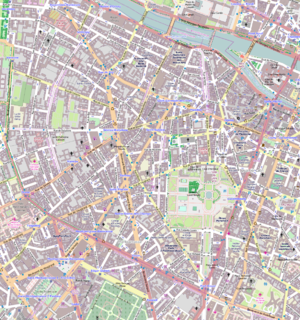
La rue Bréa est une rue du 6ᵉ arrondissement de Paris.
La rue du Vieux-Colombier est une rue du 6ᵉ arrondissement de Paris.
La cour de Rohan est une voie semi-publique située dans le quartier de la Monnaie dans le 6ᵉ arrondissement de Paris.
La rue d’Assas est une voie située dans le quartier de l’Odéon et le quartier Notre-Dame-des-Champs du 6ᵉ arrondissement de Paris.
Les 3 Luxembourg est un cinéma indépendant d'Art et Essai situé au 67, rue Monsieur-le-Prince dans le 6ᵉ arrondissement de Paris. C'est le premier « complexe » de Paris au sens actuel.